Hanko–Hyvinkää railway

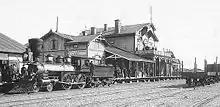
The station building in Hanko in 1893

The Hanko–Hyvinkää railway is a railway line in southern Finland. When originally built, it was Finland's first privately funded railway.